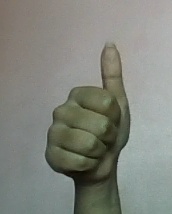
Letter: aleff